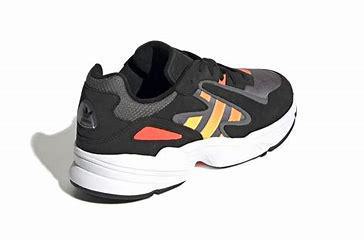
Brand: Adidas
Model: Yung 96 Chasm